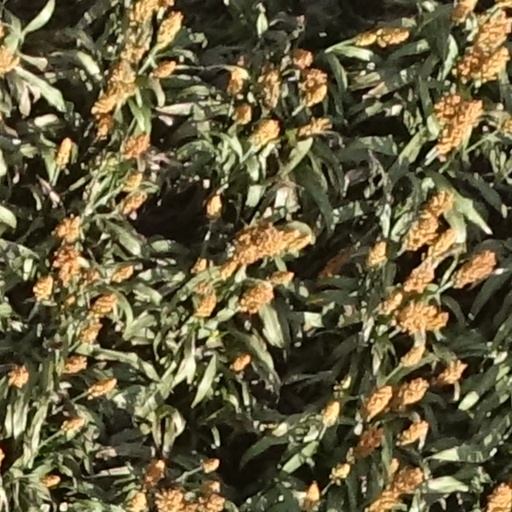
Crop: sorghum